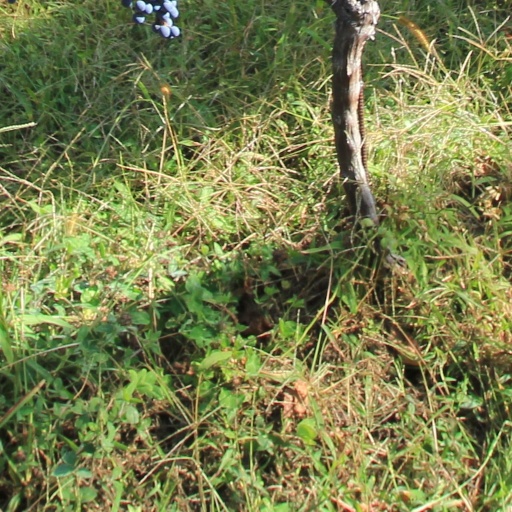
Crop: grape